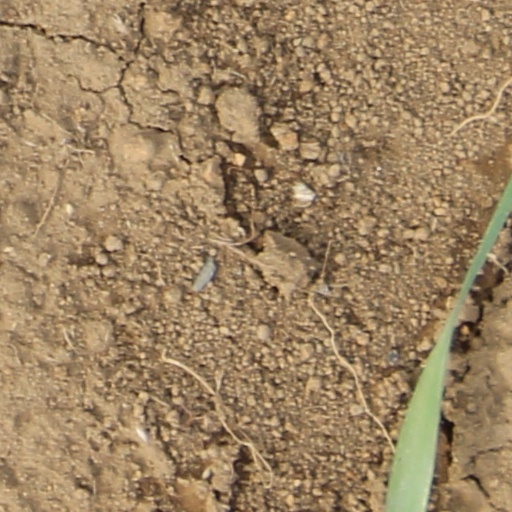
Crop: wheat